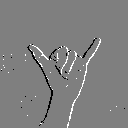
ASL letter: y